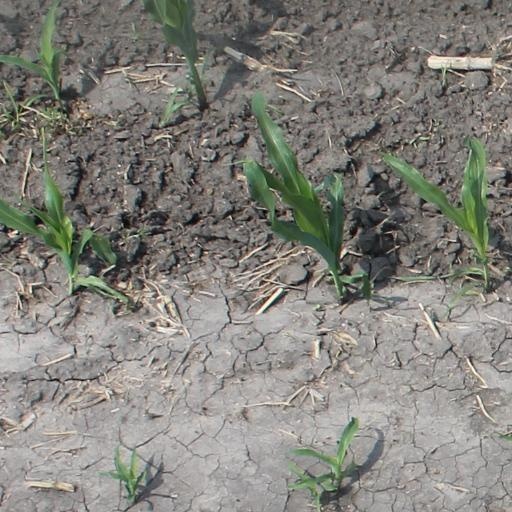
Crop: maize; corn